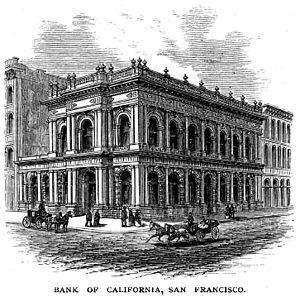
La Bank of California, basée à San Francisco, était à la fin du XIXᵉ siècle la première banque de l'Ouest américain et la deuxième de tous les États-Unis. Sa faillite en août 1875, dans le sillage du krach de 1873, a secoué l'économie de la côte Ouest, entraînant des faillites bancaires en cascade et mettant en particulier fin au vaste projet minier de Panamint City.